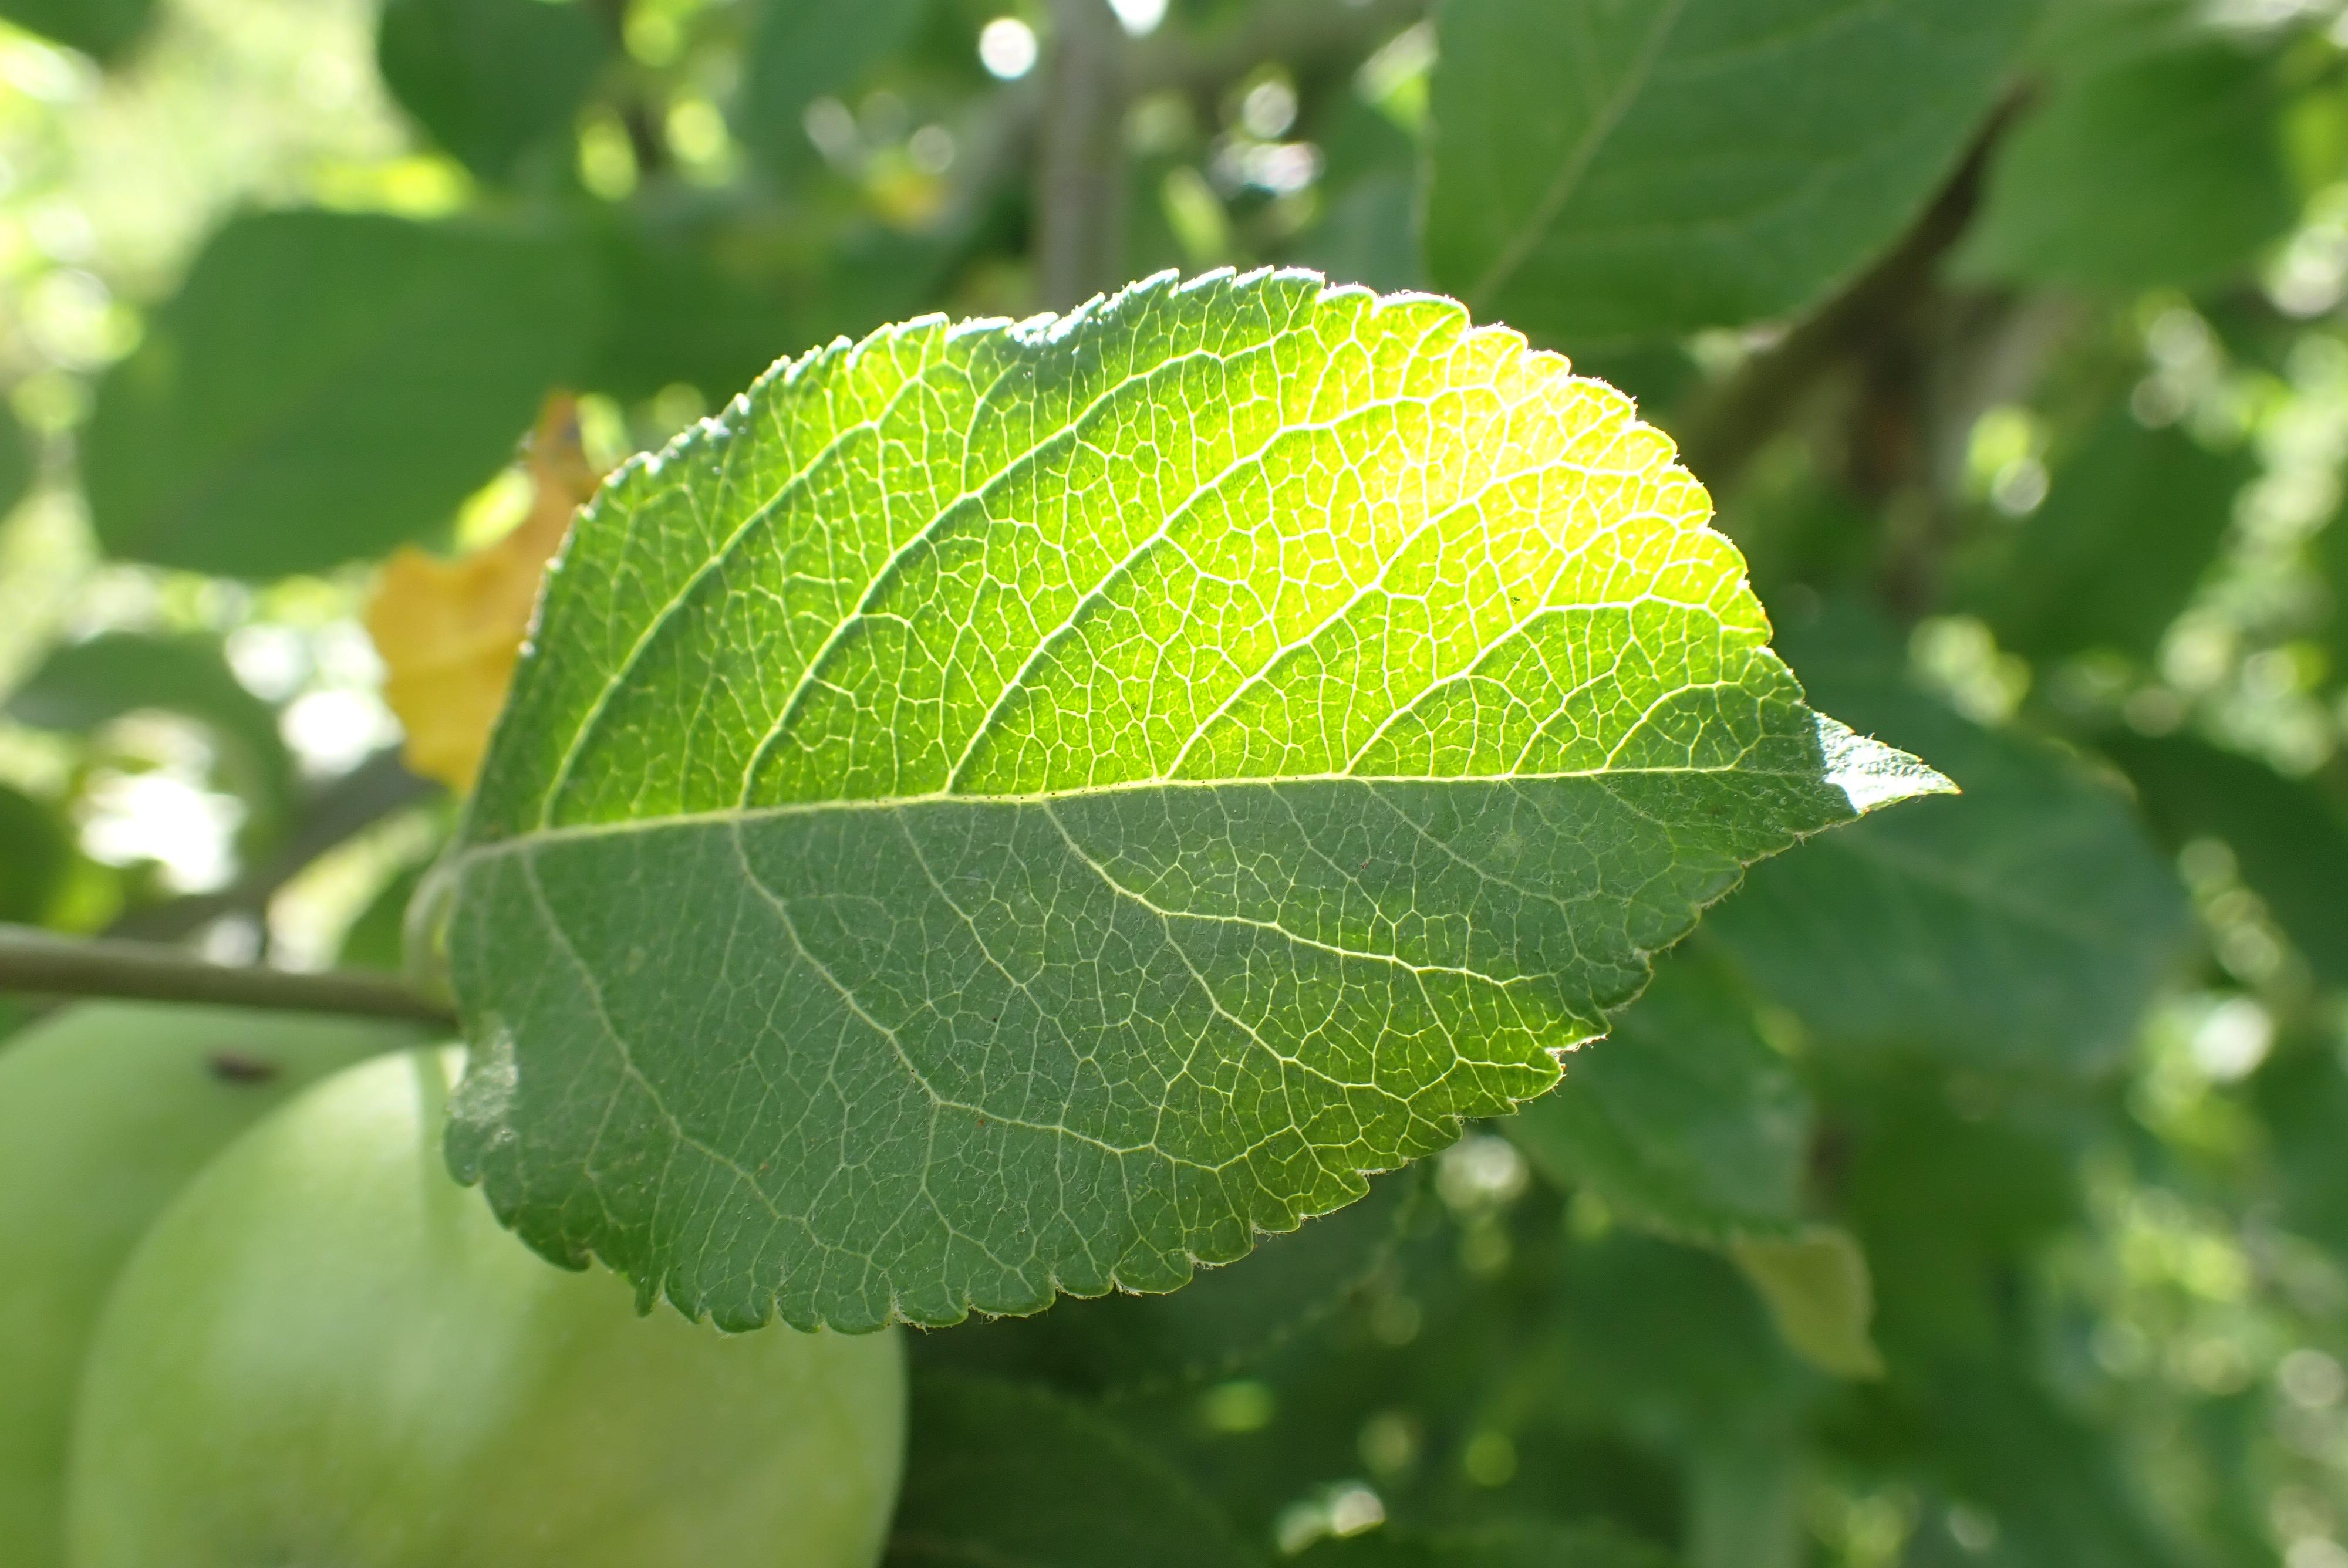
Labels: healthy